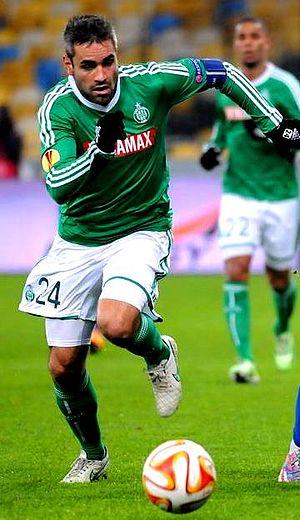
Loïc Perrin, né le 7 août 1985 à Saint-Étienne, est un footballeur français qui évolue au poste de défenseur entre 2003 et 2020 à l'AS Saint-Étienne. Il réalise sa formation à l'AS Saint-Étienne, club avec lequel il passe professionnel. Loïc Perrin prend sa retrait sportive en juillet 2020, à l'âge de 34 ans, après avoir réalisé l'intégralité de sa carrière professionnelle dans son club formateur.